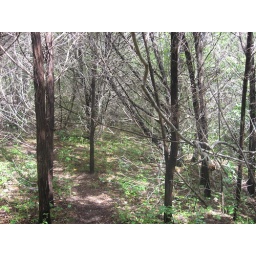
More burned out trees in the middle of this very green patch of forest.